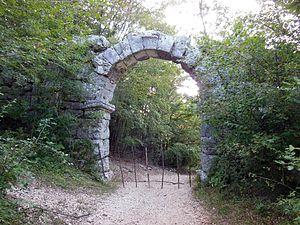
Trevi nel Lazio est une commune italienne de la province de Frosinone dans la région Latium en Italie.